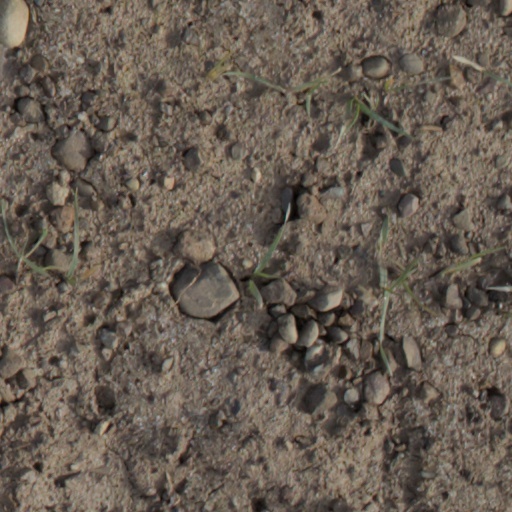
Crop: wheat